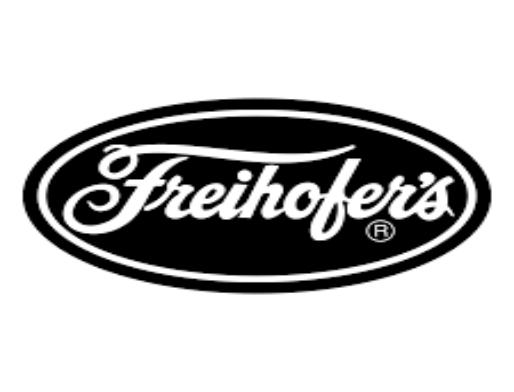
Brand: Freihofers
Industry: Food